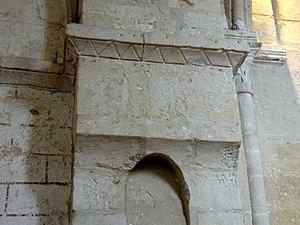
Arc triomphal, console côté nord.
L'église Saint-Vaast de Saint-Vaast-de-Longmont est une église catholique paroissiale située à Saint-Vaast-de-Longmont, commune de l'Oise. De style roman, cette église est architecturalement plus proche de celle de Rhuis que de celle de Morienval, et sa construction a commencé vers l'an 1100. Elle était associée à un prieuré dépendant du prévôt d'Angicourt et du domaine de l'abbaye Saint-Vaast. Par ailleurs, le patronage de l'église est un indicateur de l'ancienneté de la paroisse. L'église primitive, qui n'était donc probablement pas la première église en ce lieu, se composait d'une nef rectangulaire et non voûtée, d'une première travée de chœur aujourd'hui voûtée d'ogives, moitié moins large que la nef, et d'un chevet en cul de four. À l'exception de ce dernier, ce bâtiment s'est conservé jusqu'à nos jours, bien qu'ayant subi quelques modifications. Les premières ont eu lieu quelques décennies après la construction seulement, vers 1120/1130, et ont porté sur l'adjonction d'un bas-côté et d'une chapelle au nord, assez similaire au chœur d'alors.